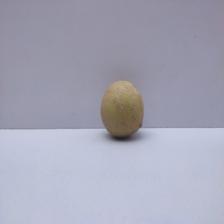
Size: Medium